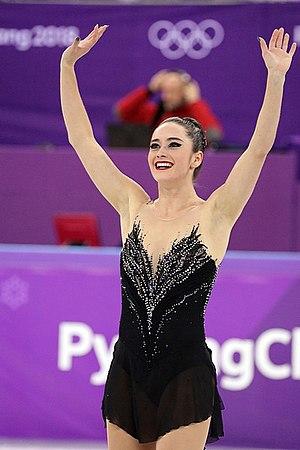
Kaetlyn Osmond, née le 5 décembre 1995 à Marystown, à Terre-Neuve-et-Labrador, est une patineuse artistique canadienne. Elle participe aux Jeux olympiques d'hiver de 2014 à Sotchi, où elle remporte la médaille d'argent à l'épreuve par équipes, et aux Jeux olympiques d'hiver de 2018 où elle remporte l'or par équipes ainsi que le bronze au programme individuel. Elle s'entraîne à Edmonton, en Alberta.